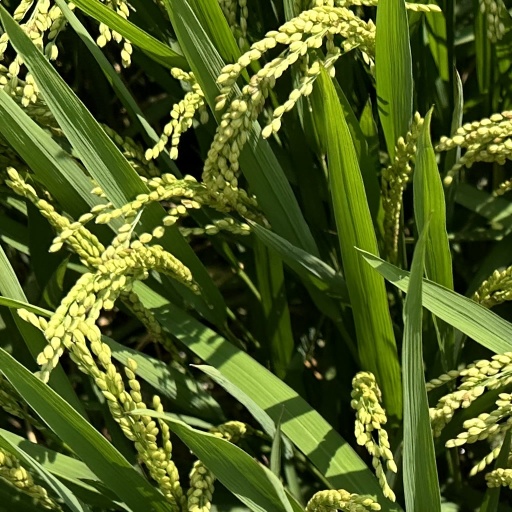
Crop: rice